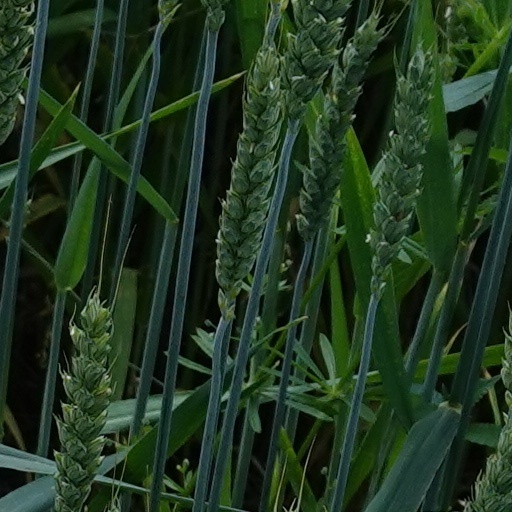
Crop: wheat